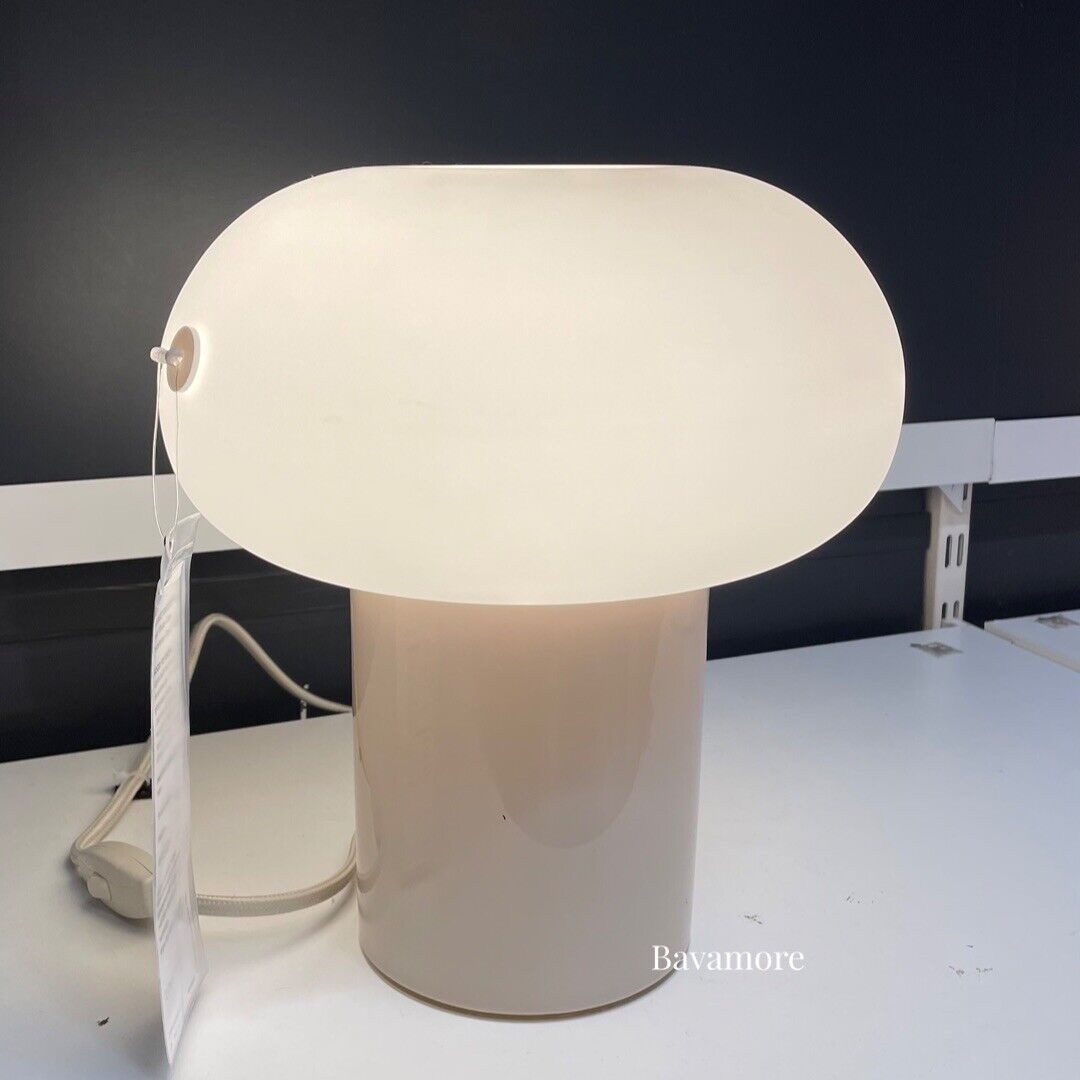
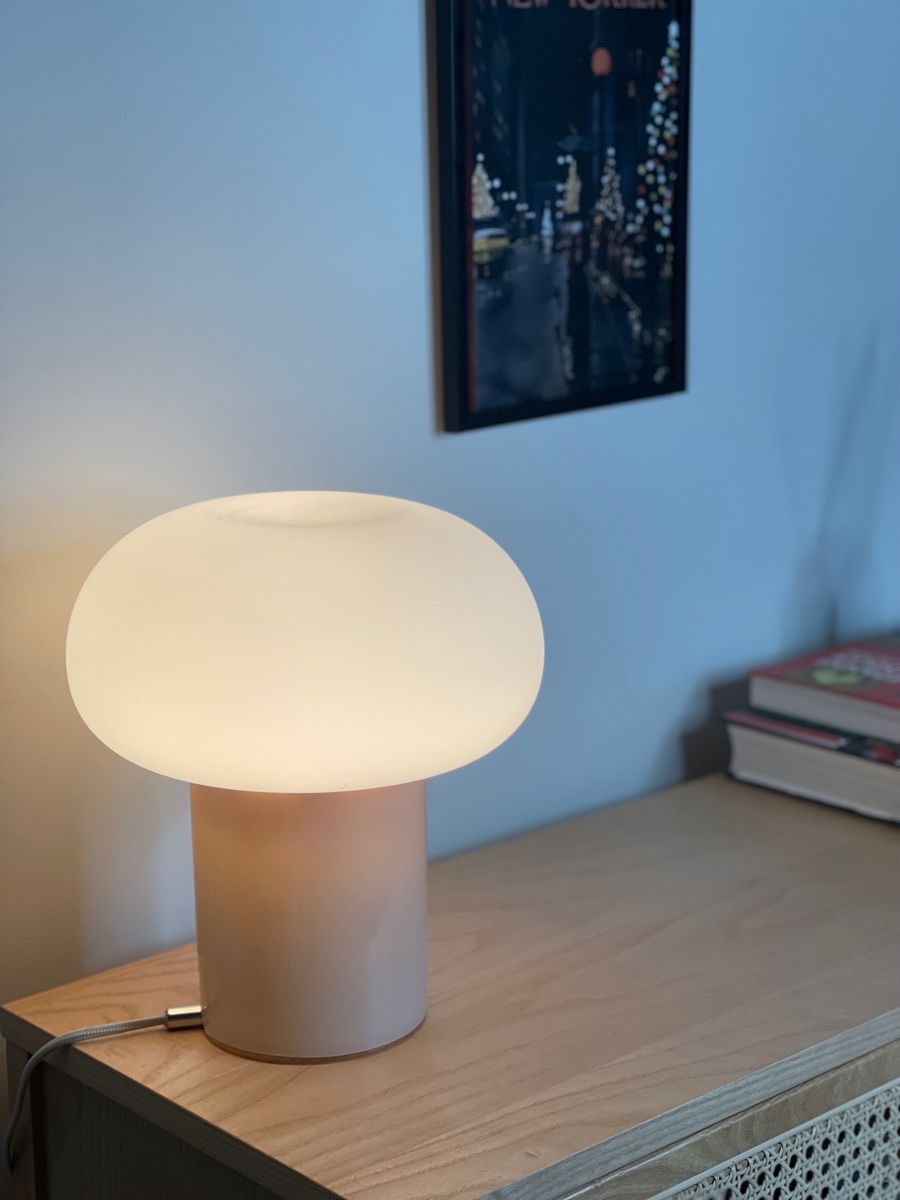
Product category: misc
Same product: yes